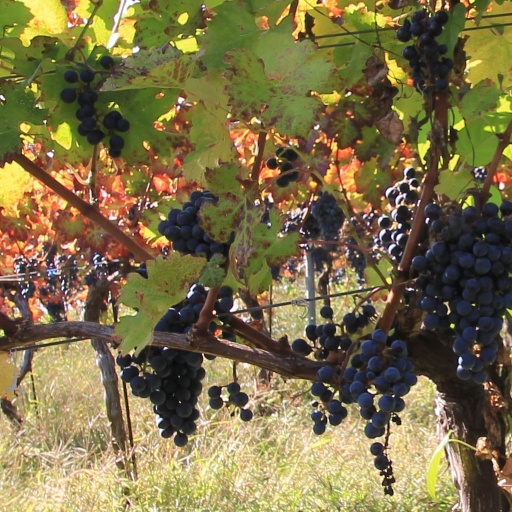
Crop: grape